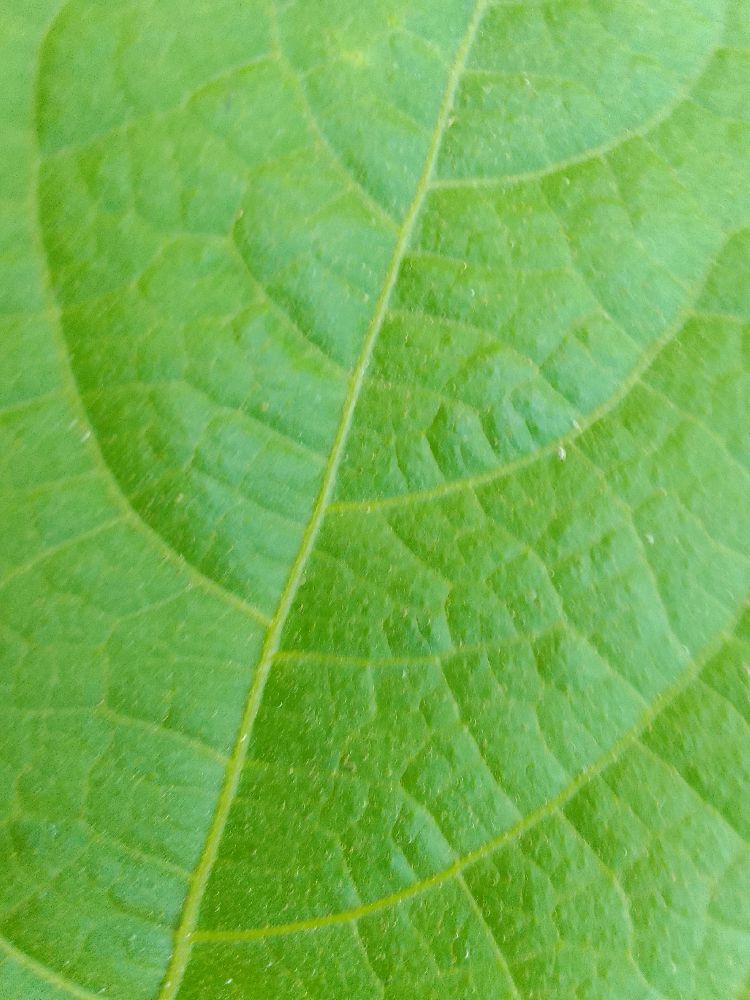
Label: healthy